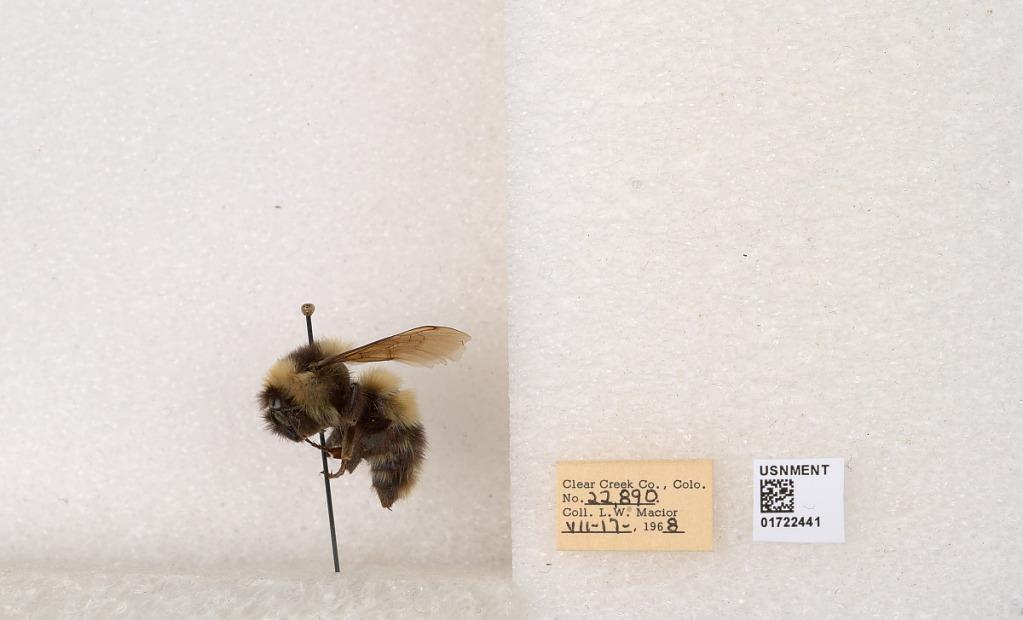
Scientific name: Bombus kirbyellus
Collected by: L. Macior
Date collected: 1968-7-17
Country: United States
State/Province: Colorado
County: Clear Creek
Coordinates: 39.6891, -105.644